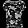
Label: T - shirt / top